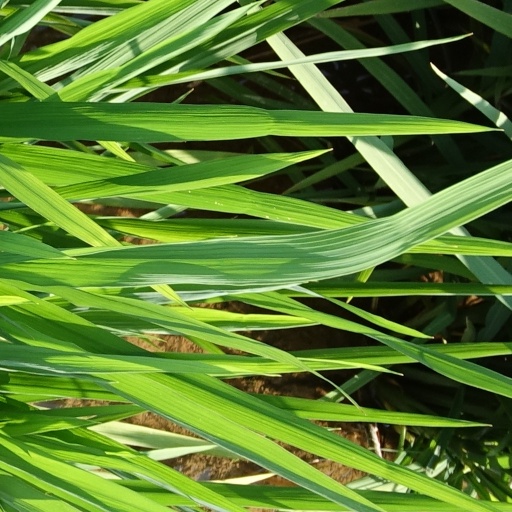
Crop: rice